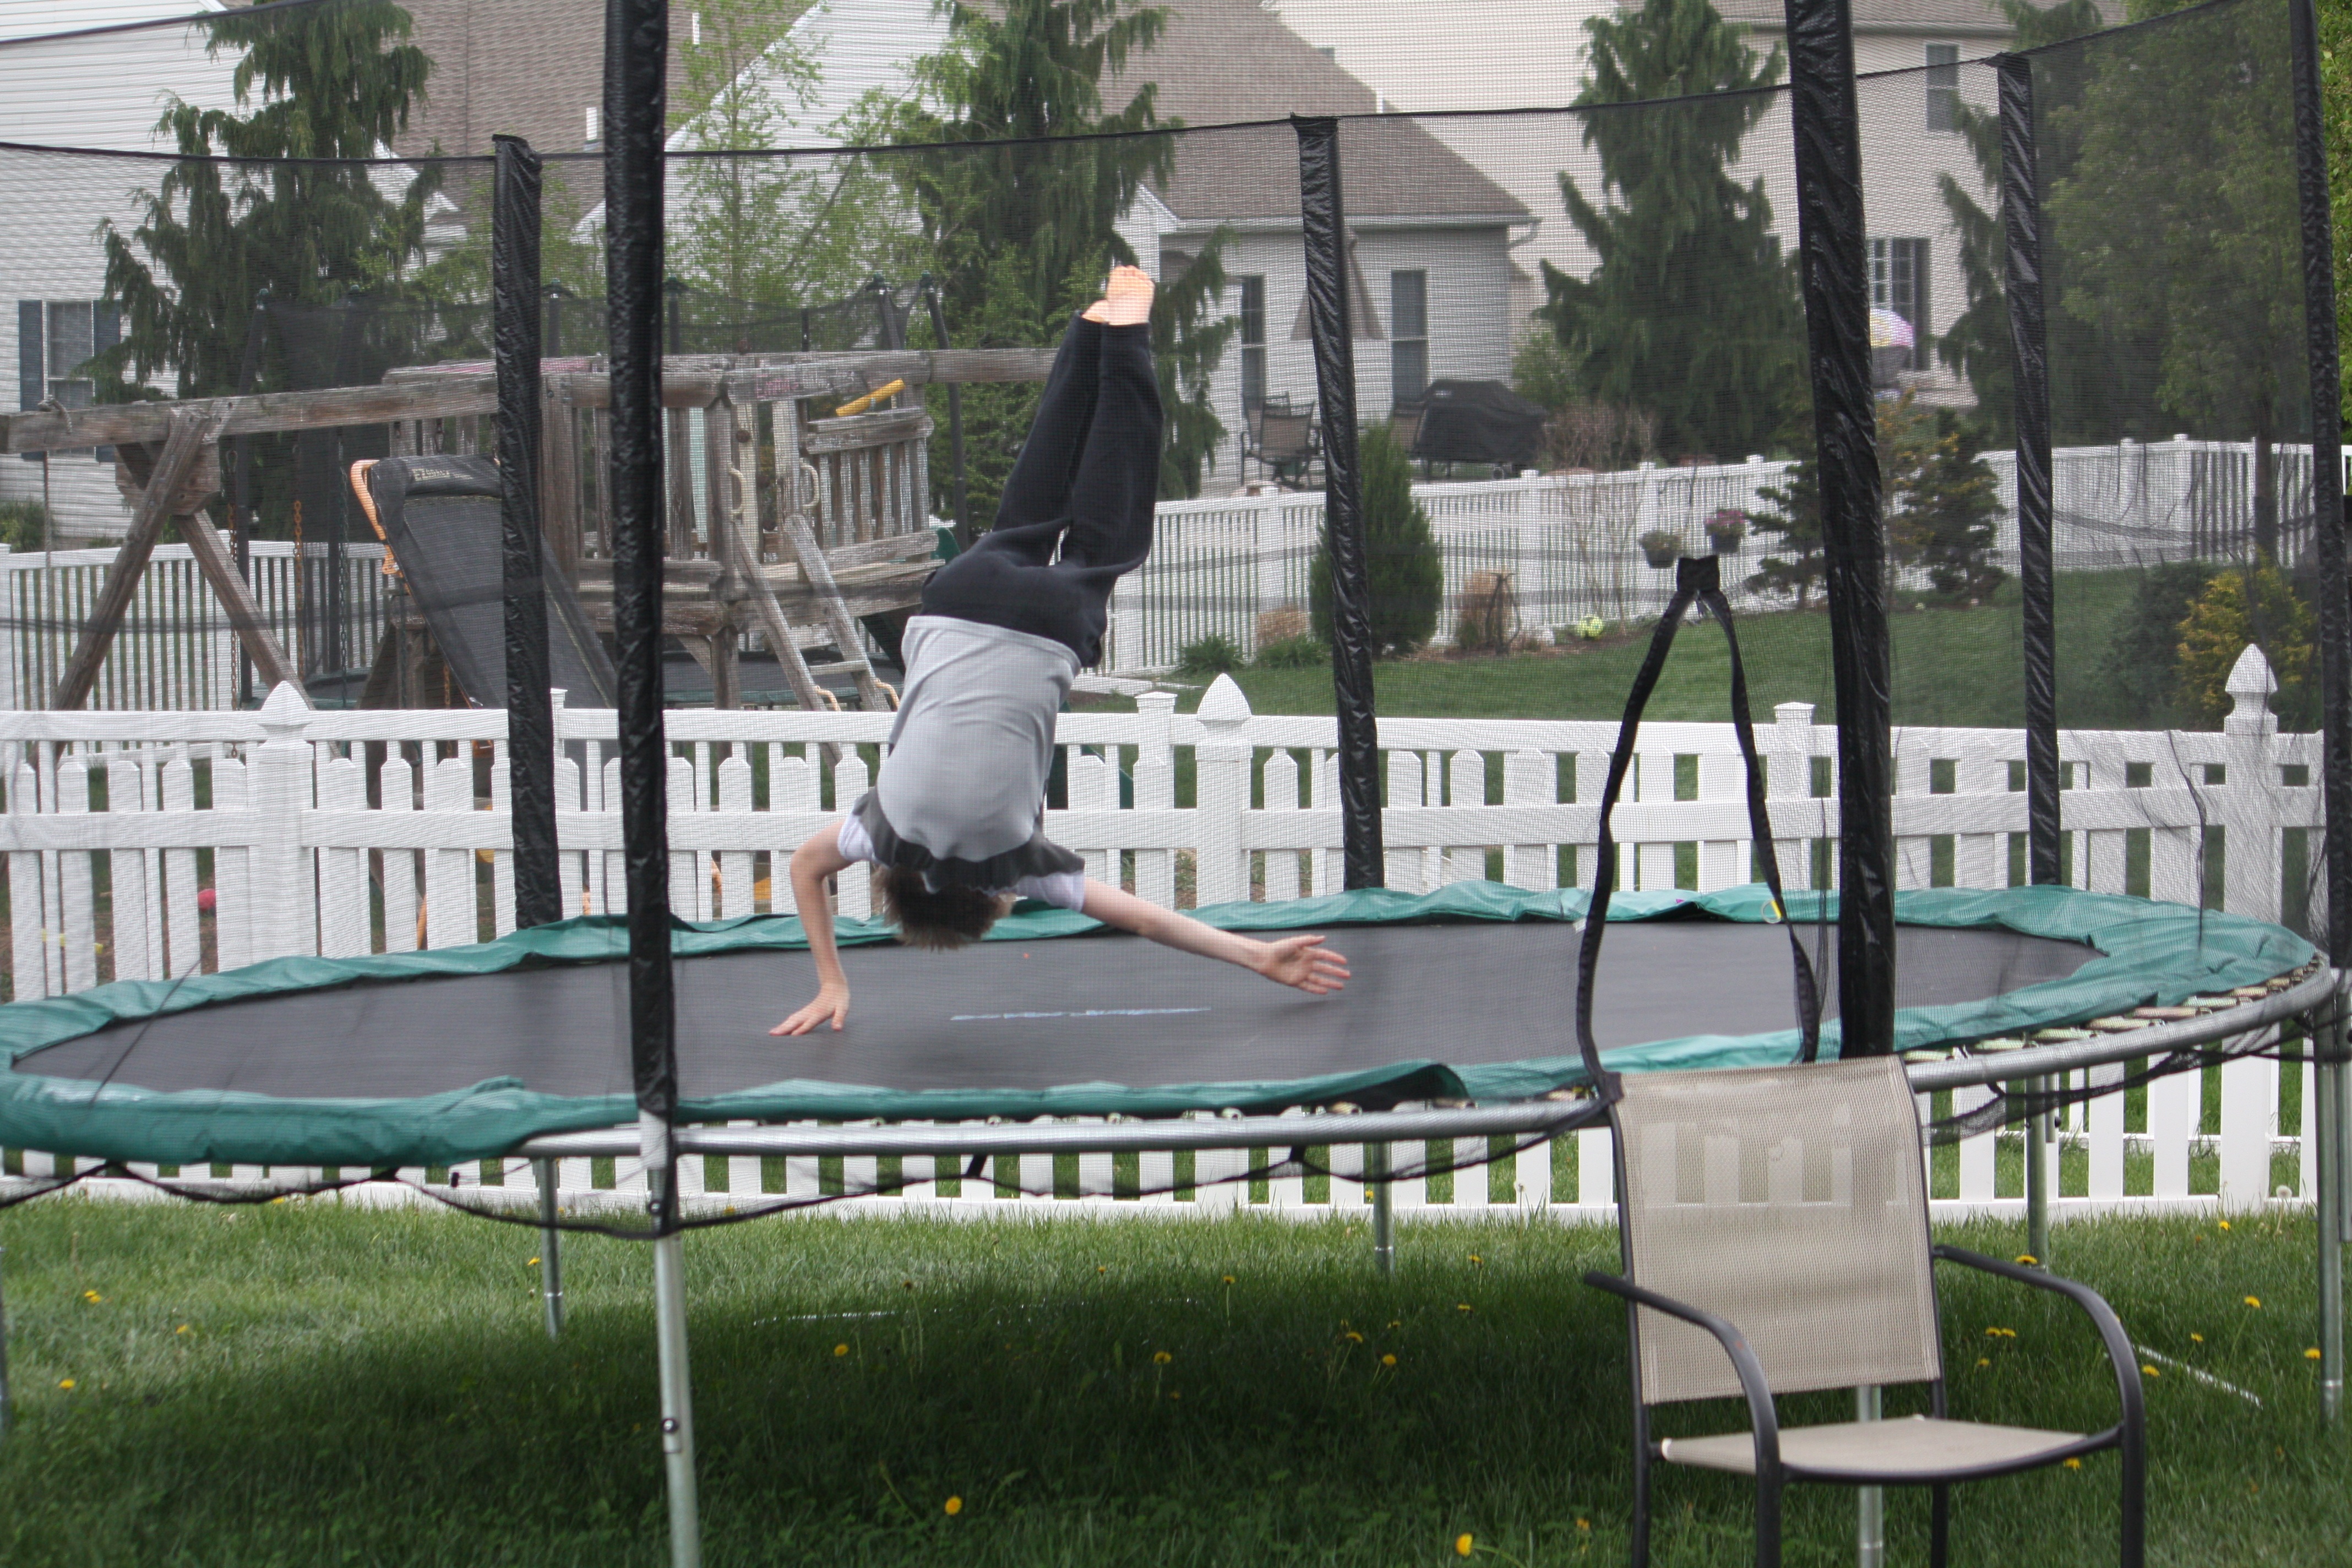
jump, backyard, child, leisure, activity, sports equipment, fun, trampoline, net, trampolining equipment and supplies, trampolining